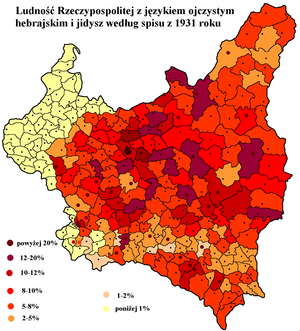
L’histoire des Juifs en Pologne a commencé il y a plus de mille ans. Elle comprend une longue période de tolérance religieuse et de prospérité de la communauté juive polonaise. À partir du xviiᵉ siècle, les Juifs sont victimes des nombreux conflits dus à l'absence d'un pouvoir fort en Pologne. Durant l'entre-deux-guerres, l'antisémitisme redouble. La communauté juive est presque entièrement détruite par les Allemands durant l’occupation allemande de la Pologne, lors de la Shoah.